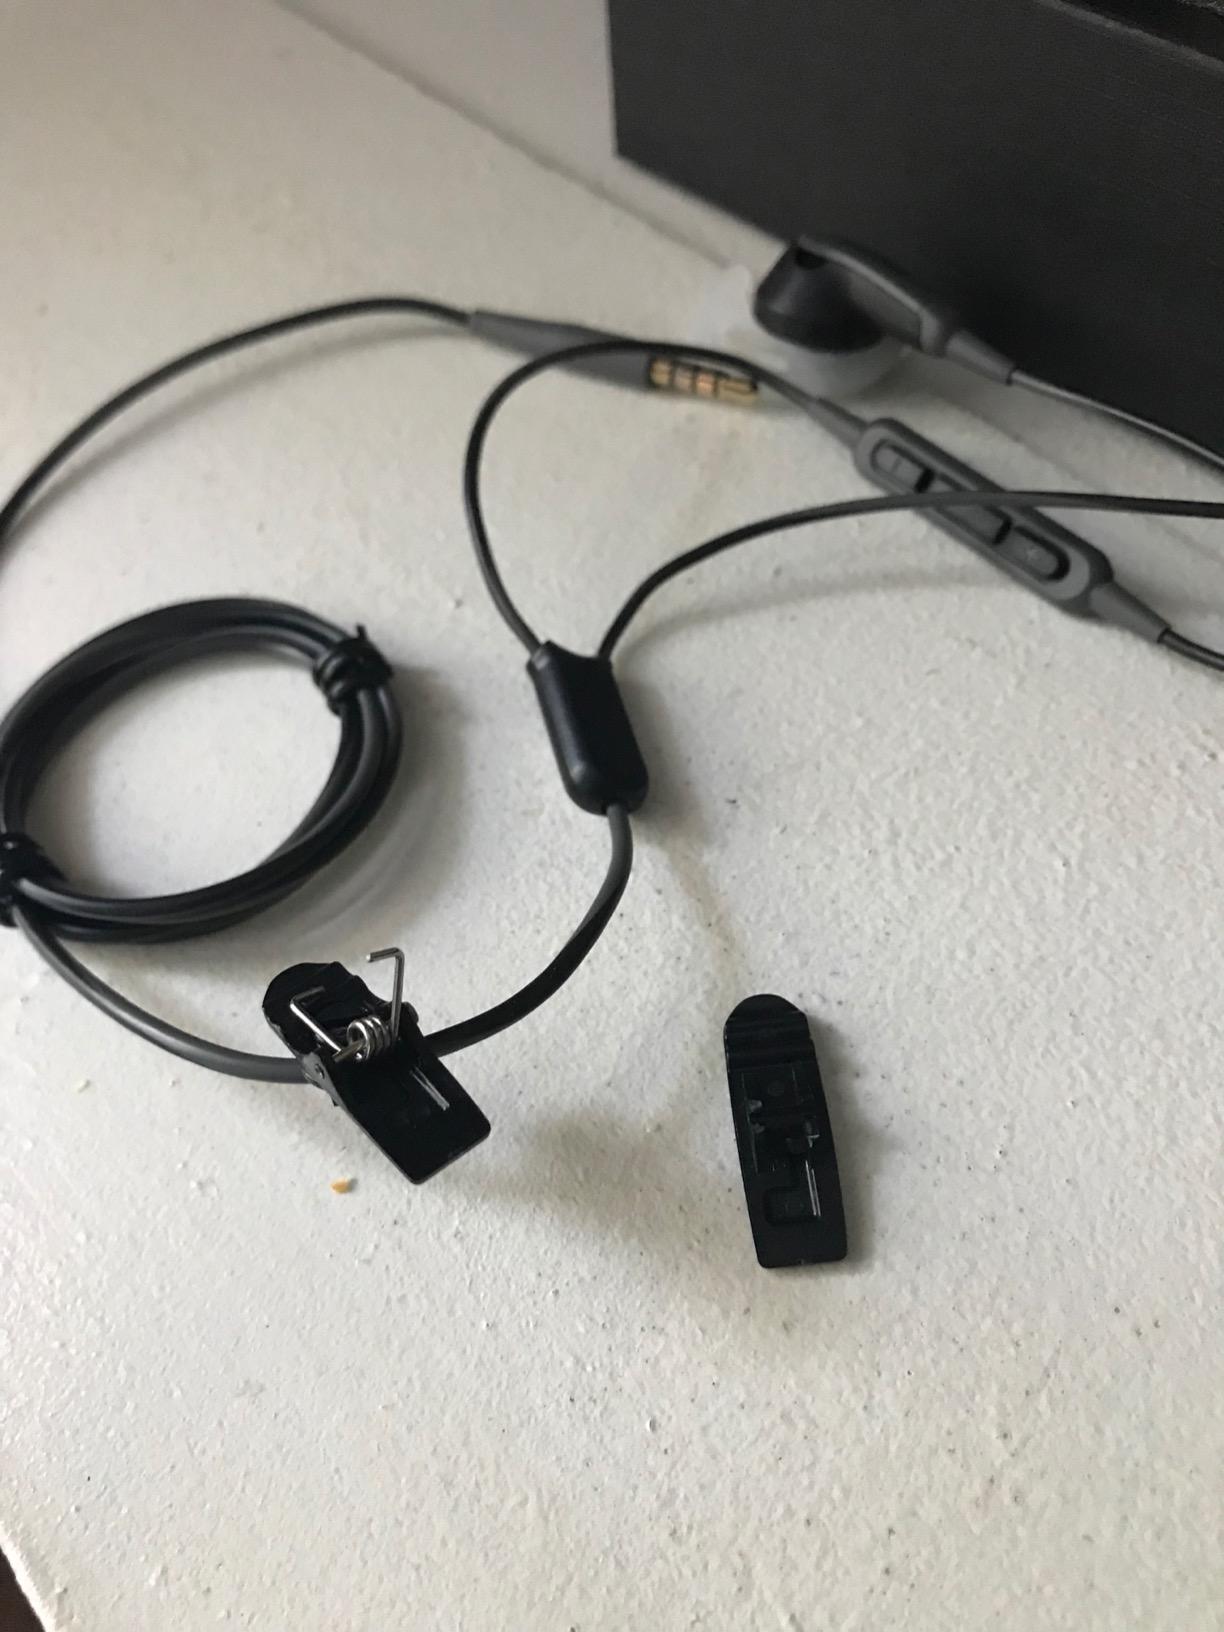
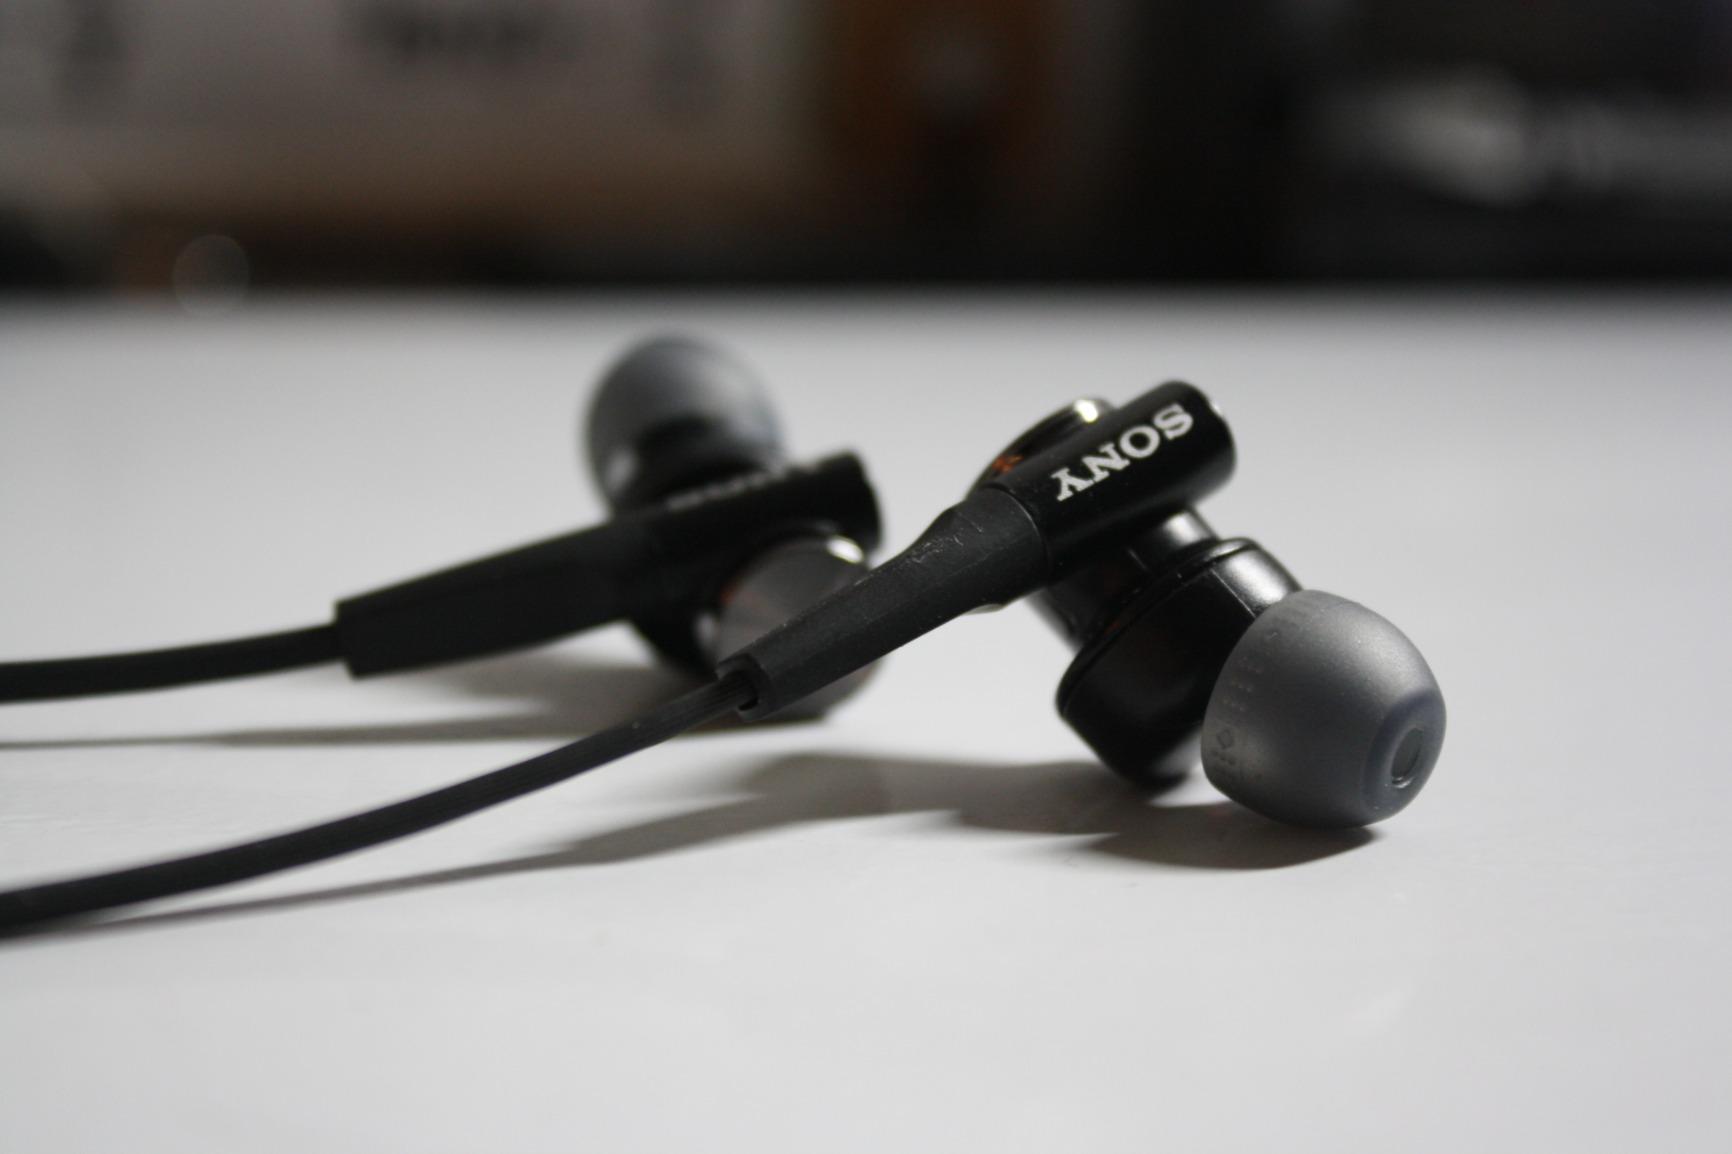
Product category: headphones
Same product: no